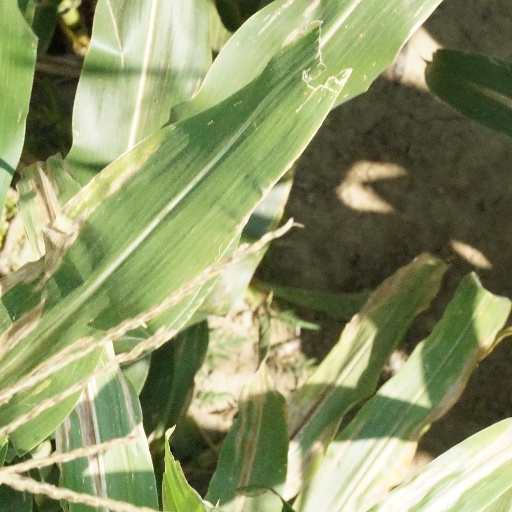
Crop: maize; corn